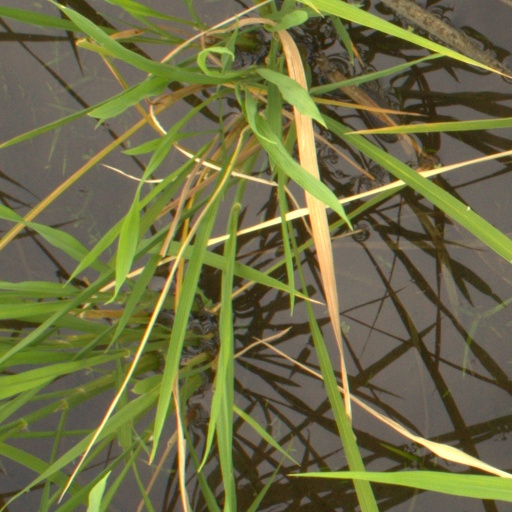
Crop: rice